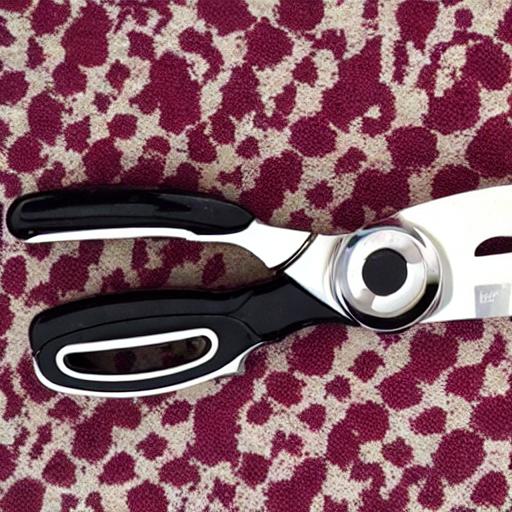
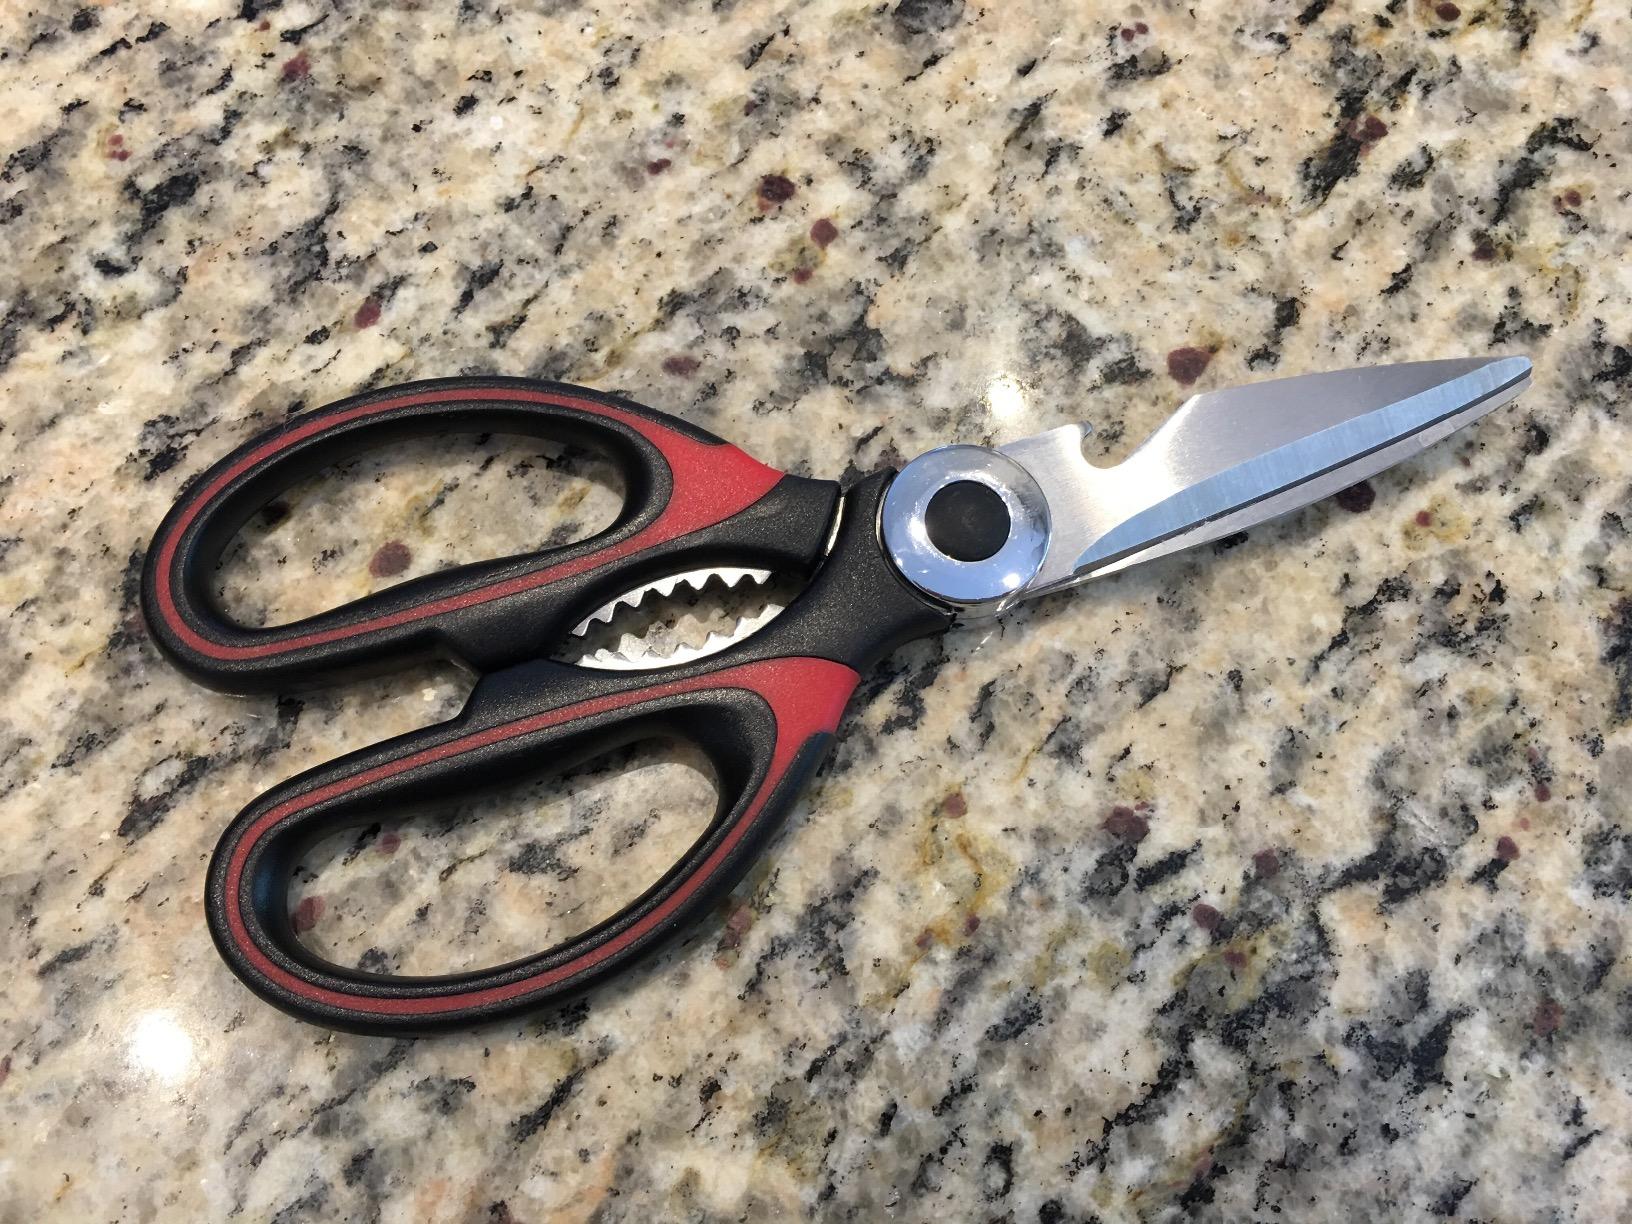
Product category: items_knife
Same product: no